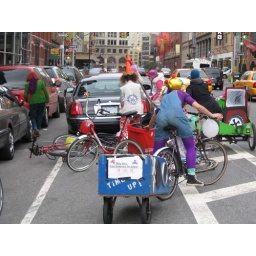
Bike Clowns stuck behind car in bike lane. Photo by Tim